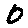
Label: 0